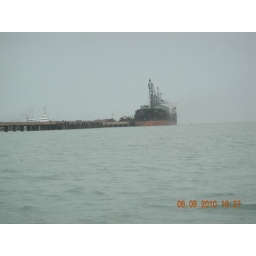
when we went to the island 'Bhed-dwaraka' by boat we could see the ship anchored in Okha port